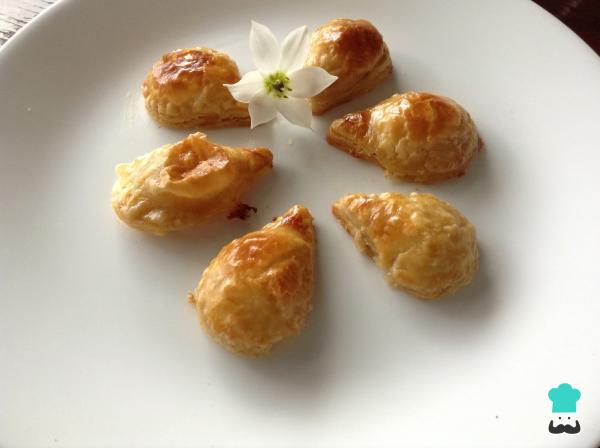
Sirve los saquitos de hojaldre rellenos de queso. Puedes consumirlos calientes o fríos, ¡de cualquier manera están deliciosos! Son ideales para acompañar con salsa de albahaca o salsa romesco, puesto que combinan muy bien con esta preparación.Si te ha gustado esta receta de hojaldre no te olvides de visitar esta receta dulce de hojaldre de arequipe o esta otra salada de solomillo con hojaldre y manzana. Recuerda que puedes compartir el resultado final de cualquier receta con nosotros y escribirnos si tienes algún comentario o inquietud. ¡Disfruta estas deliciosas recetas que compartimos con mucho cariño!